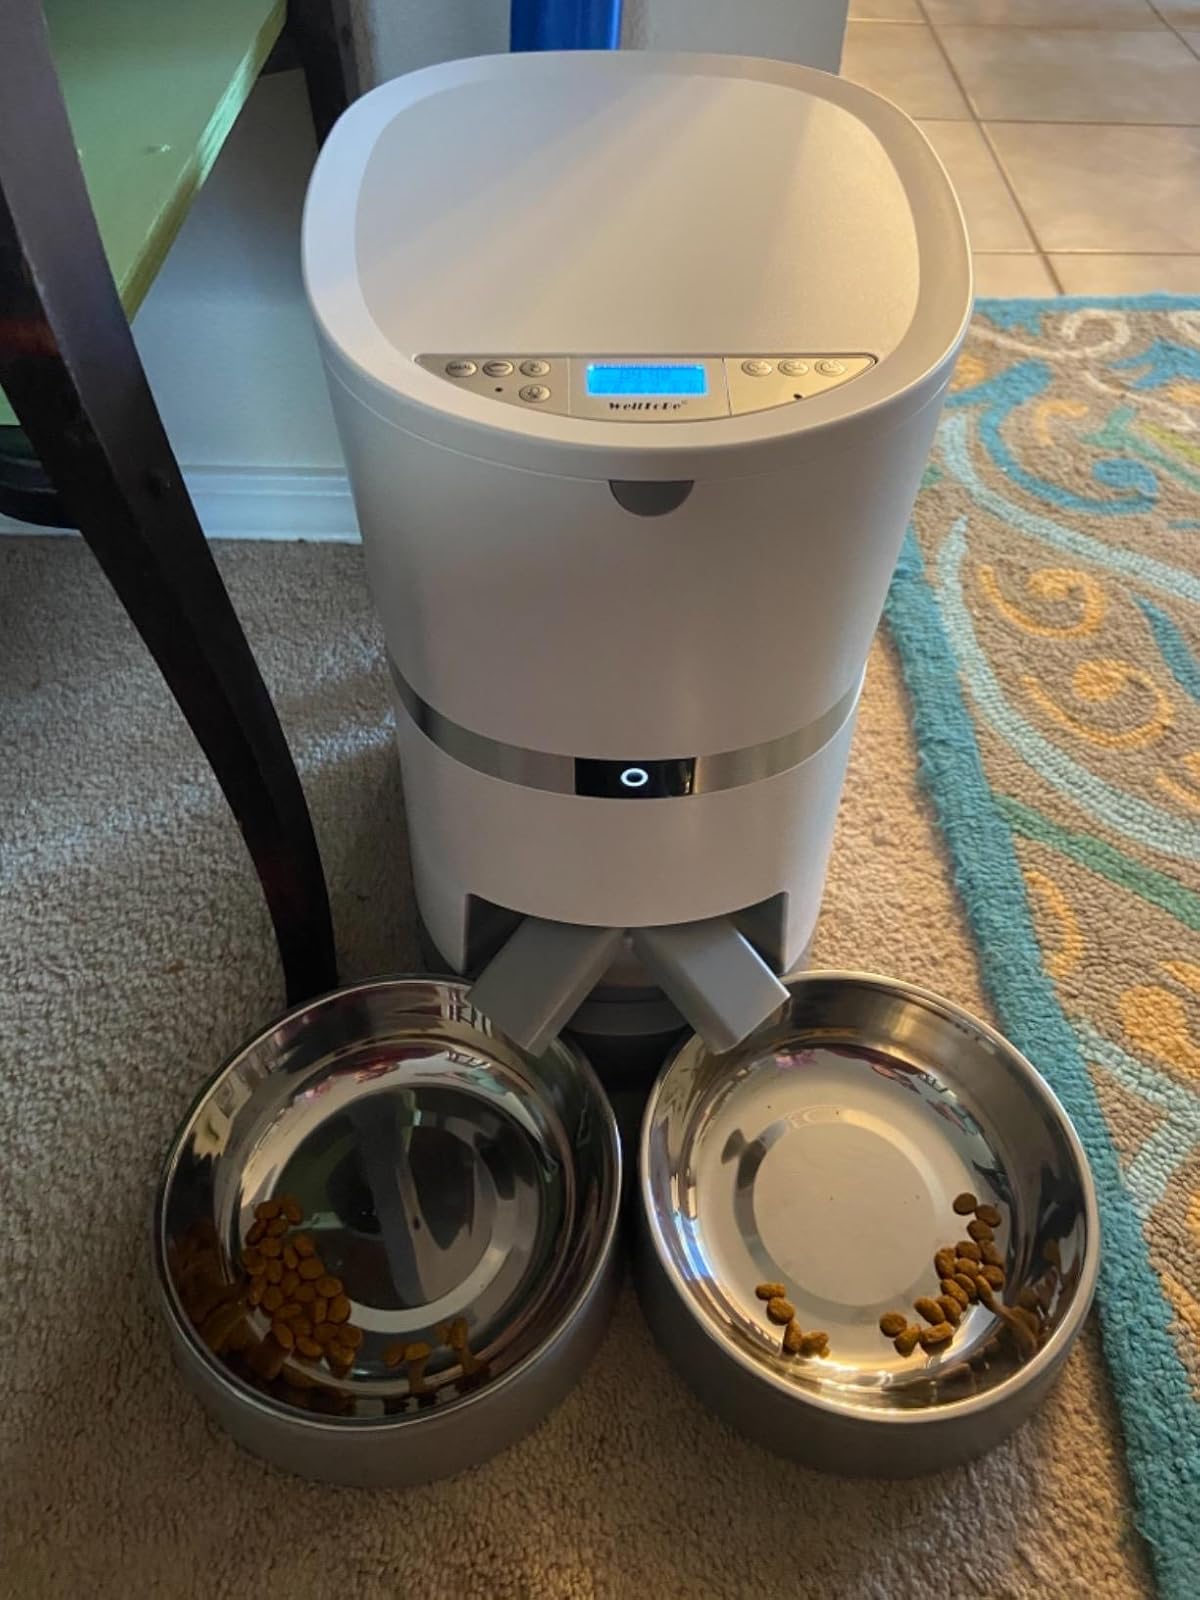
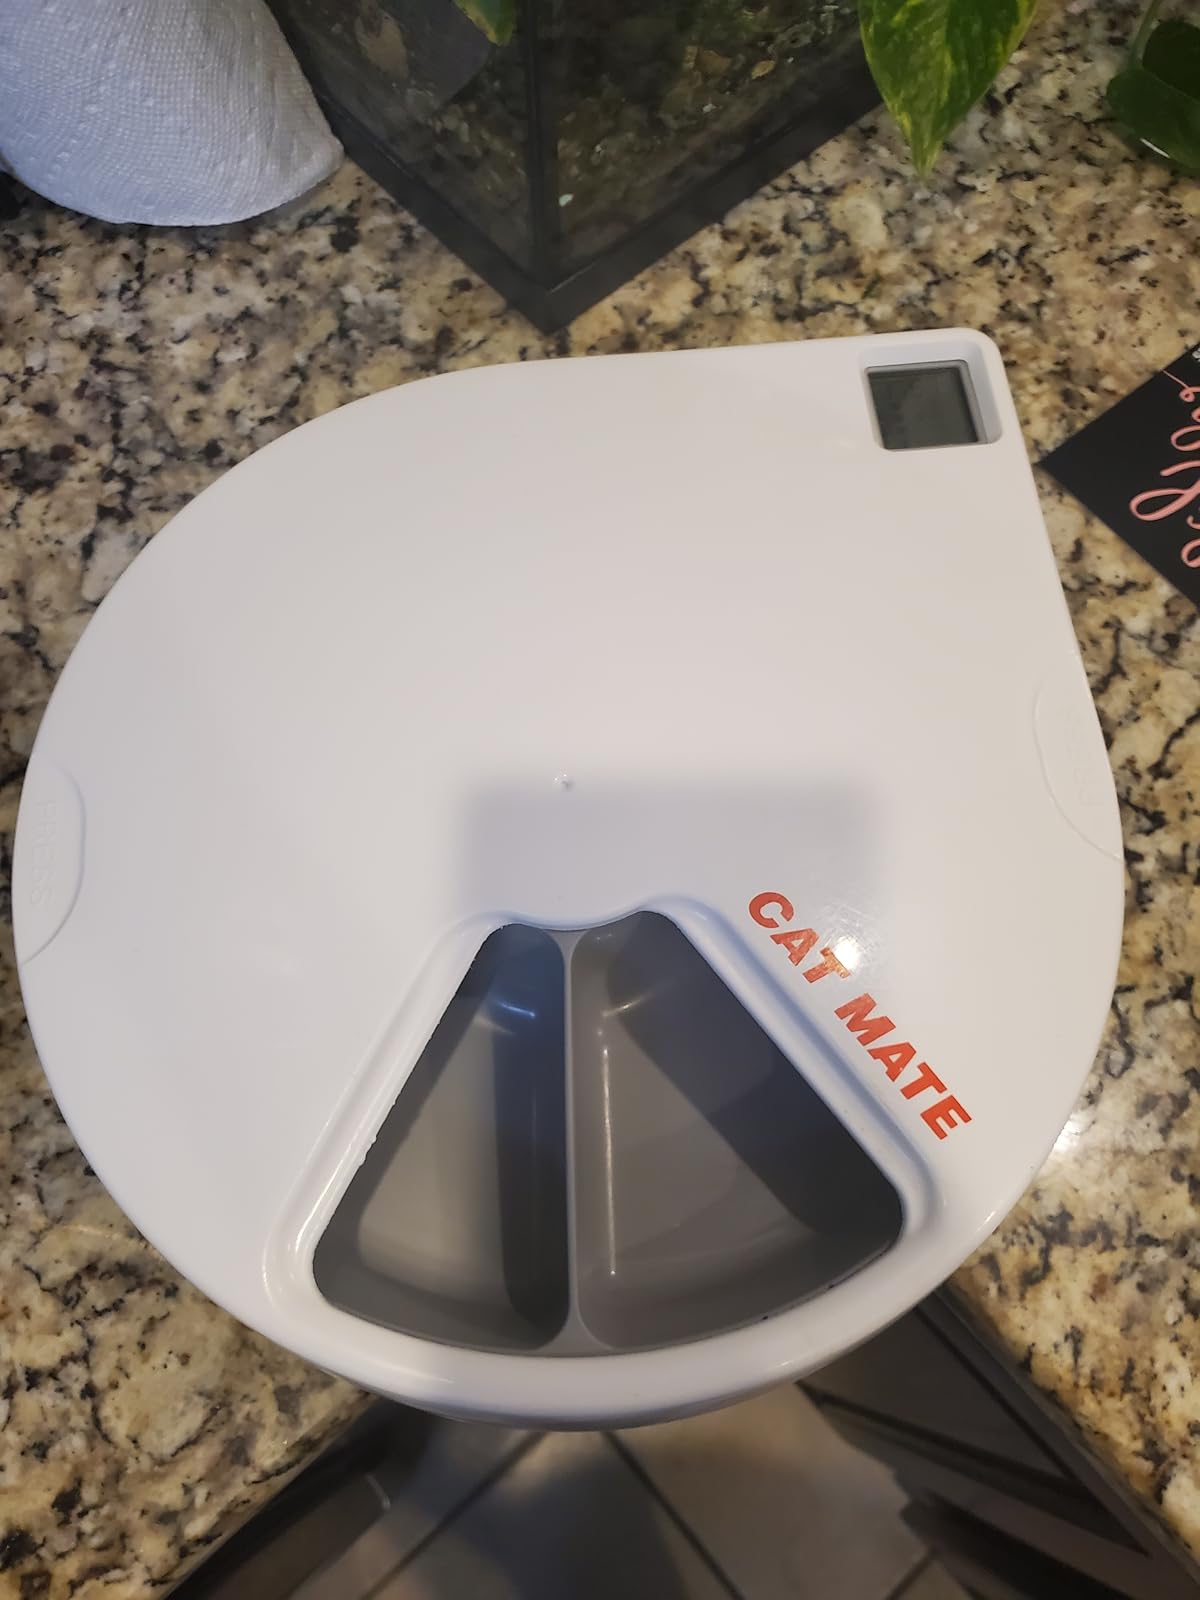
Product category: items_feeder
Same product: no